The Cruise (1998 film)

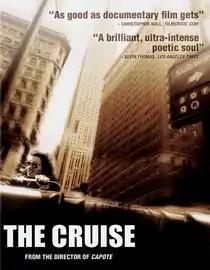
2006 DVD cover

The Cruise is a 1998 American documentary film by Bennett Miller. It records the worldview and personality of Timothy "Speed" Levitch, who was then a guide for bus tours of New York City. Levitch had become popular for his unconventional narrative about the city that he delivered at a frenetic pace.